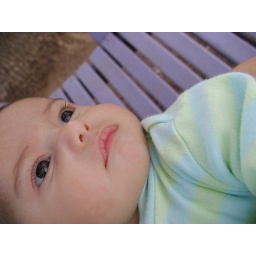
Edith enjoys a little rock in the tree swing as she gazes through the tree branches into the sky.